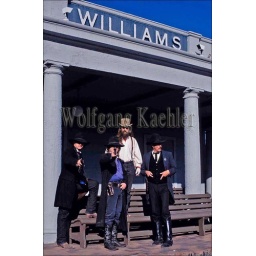
Arizona, williams, grand canyon railway, station with men dressed in historic clothes